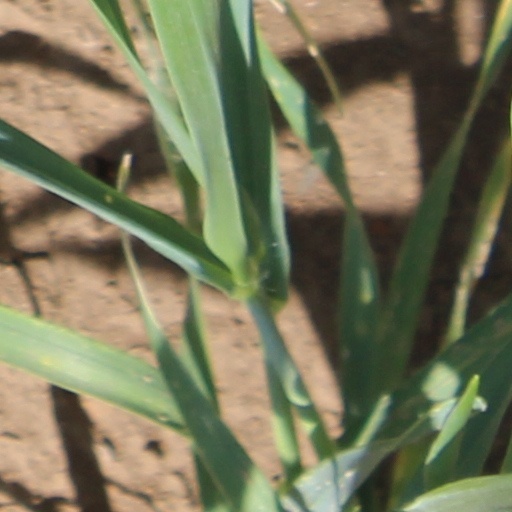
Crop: wheat